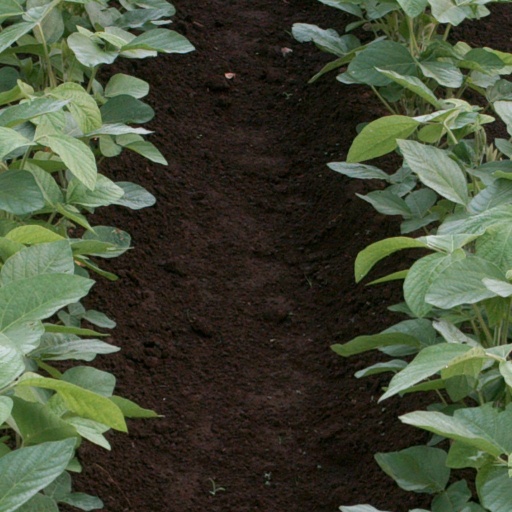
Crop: soybean